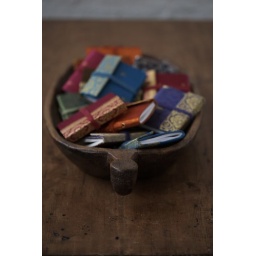
SNB6 Mini single sari notebooks lifestyle shot in wooden bowl 1